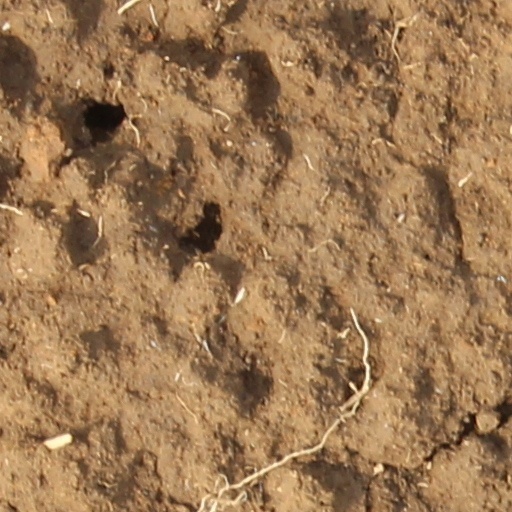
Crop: wheat